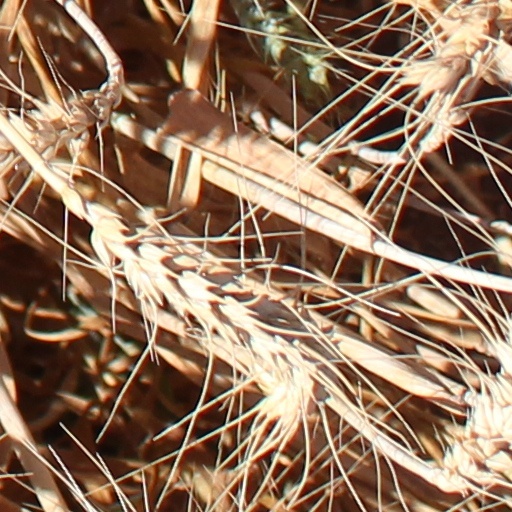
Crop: wheat